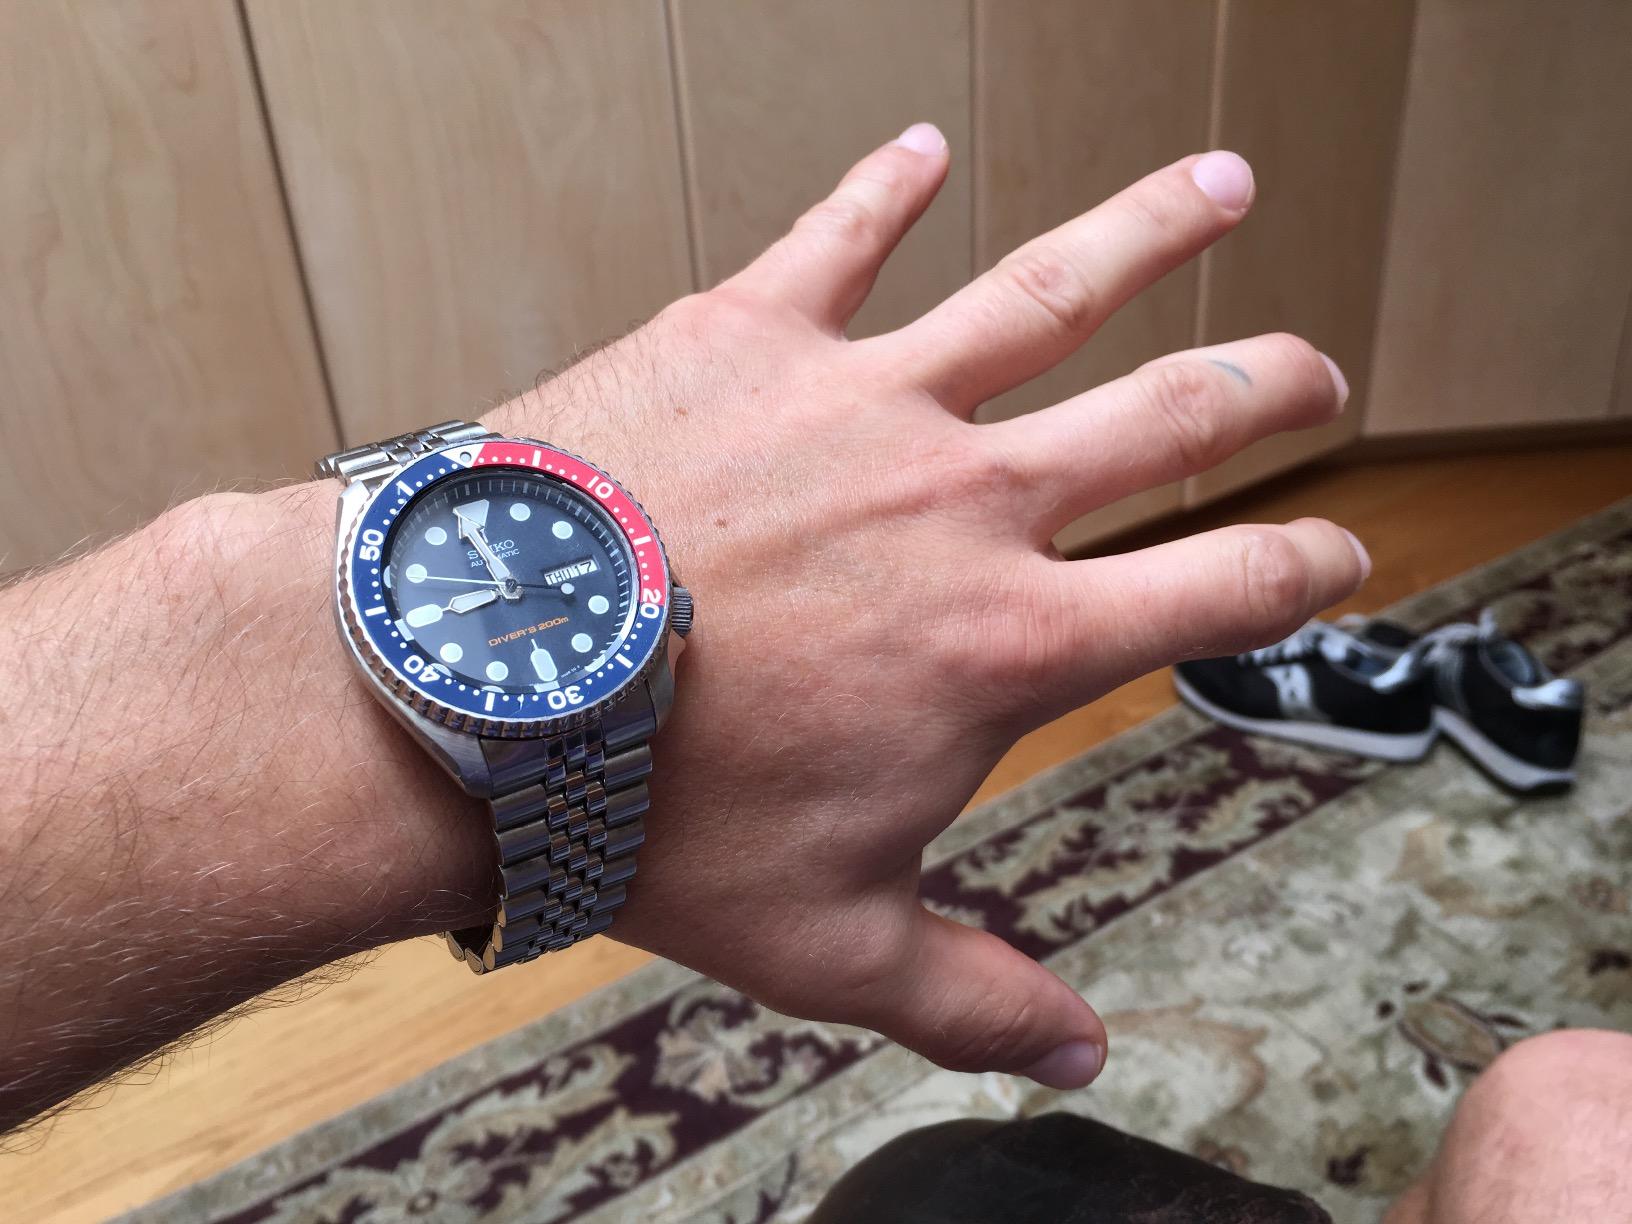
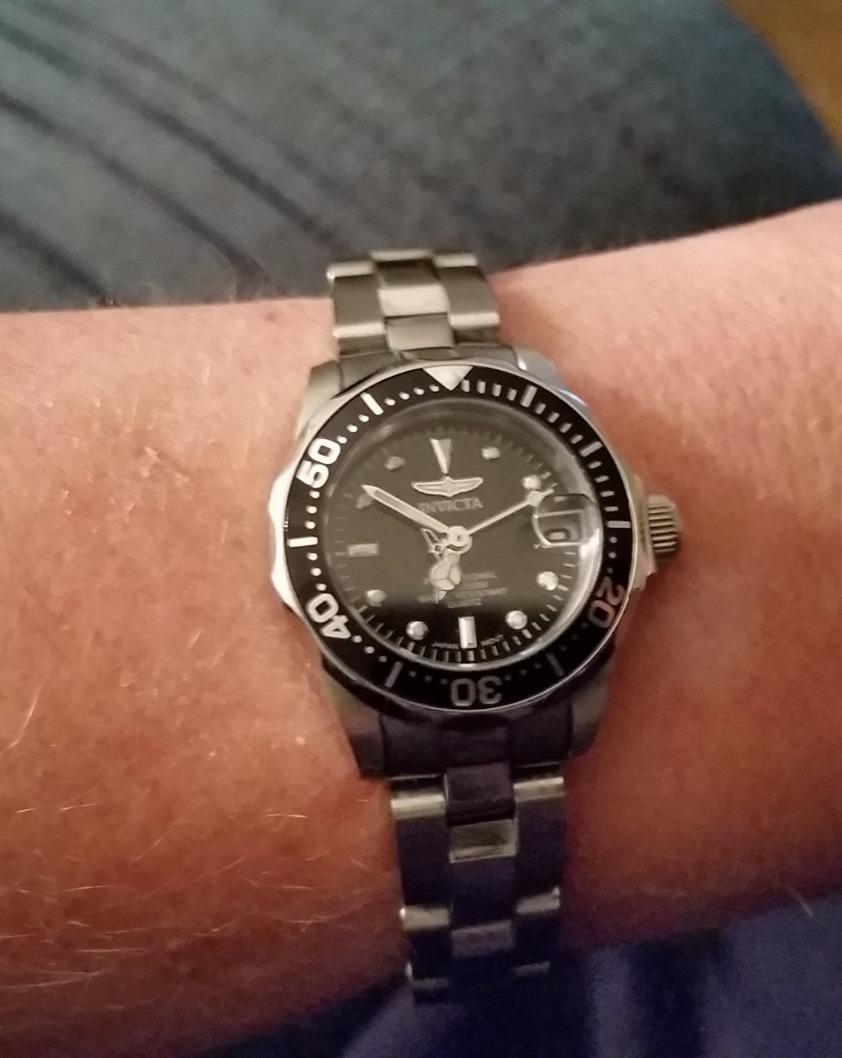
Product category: accessories_watch
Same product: no